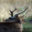
Label: deer